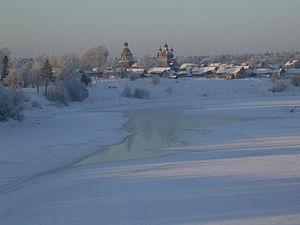
Chelokhovskaïa est un village du raïon de Kargopol, oblast d'Arkhangelsk en Russie. Il fait partie du territoire municipal de peuplement de Prioziornoe au nord de la ville de Kargopol. Deux églises en bois dédiées l'une à la Présentation de Jésus au Temple et l'autre à l'Archange Mikhaïl sont situées dans ce village.